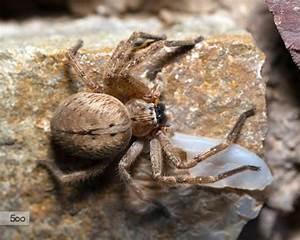
spider